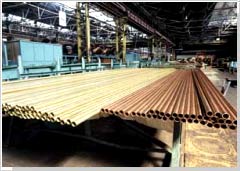
Label: trash